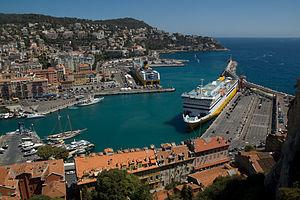
Une partie du port de Nice (France), avec deux ferries à quai reliant Nice à la Corse.
Le port Lympia est le nom donné au port de Nice.